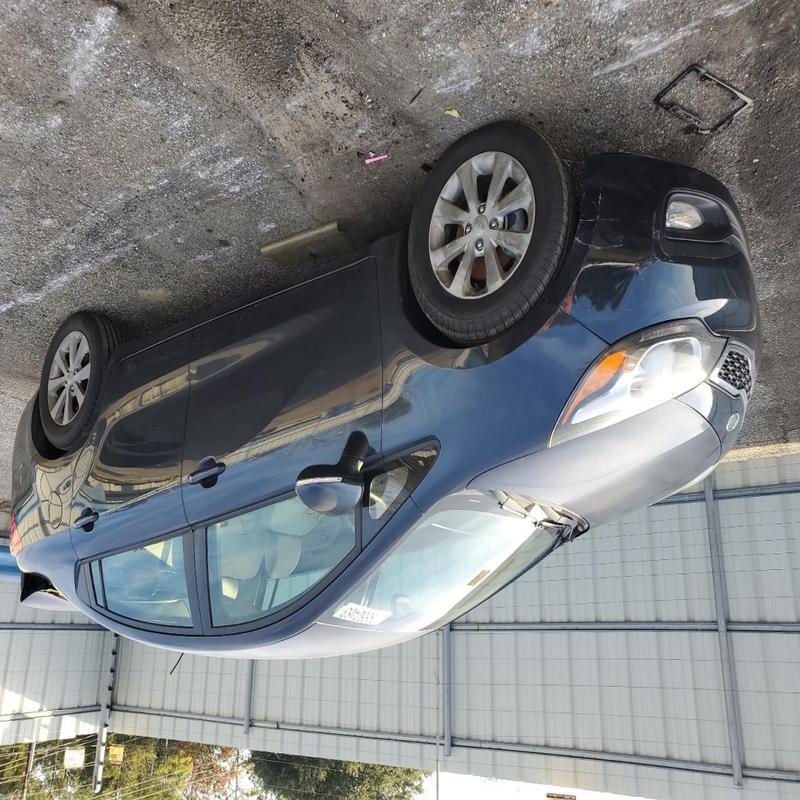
Aucun dommage détecté.
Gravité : aucun